Chopteeth

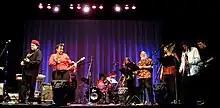
Chopteeth playing at the Kennedy Center (2008).

Chopteeth is a Washington, D.C.–based afrofunk big band. Although rooted in Fela Kuti's Nigerian afrobeat, Chopteeth's music is an amalgam of Ghanaian highlife, Senegalese rumba, Jamaican ska, Mande griot music, 1970s West African funk, Ewe dance drum rhythms, Kenyan Taita afropop, soul-funk, and jazz. Chopteeth's writing and arrangements feature unique driving syncopations, and occasional odd meters. Chopteeth vocalists sing in eight different languages: English, Nigerian Pidgin, Swahili, Wolof, Mande, Twi, Taita, and French.